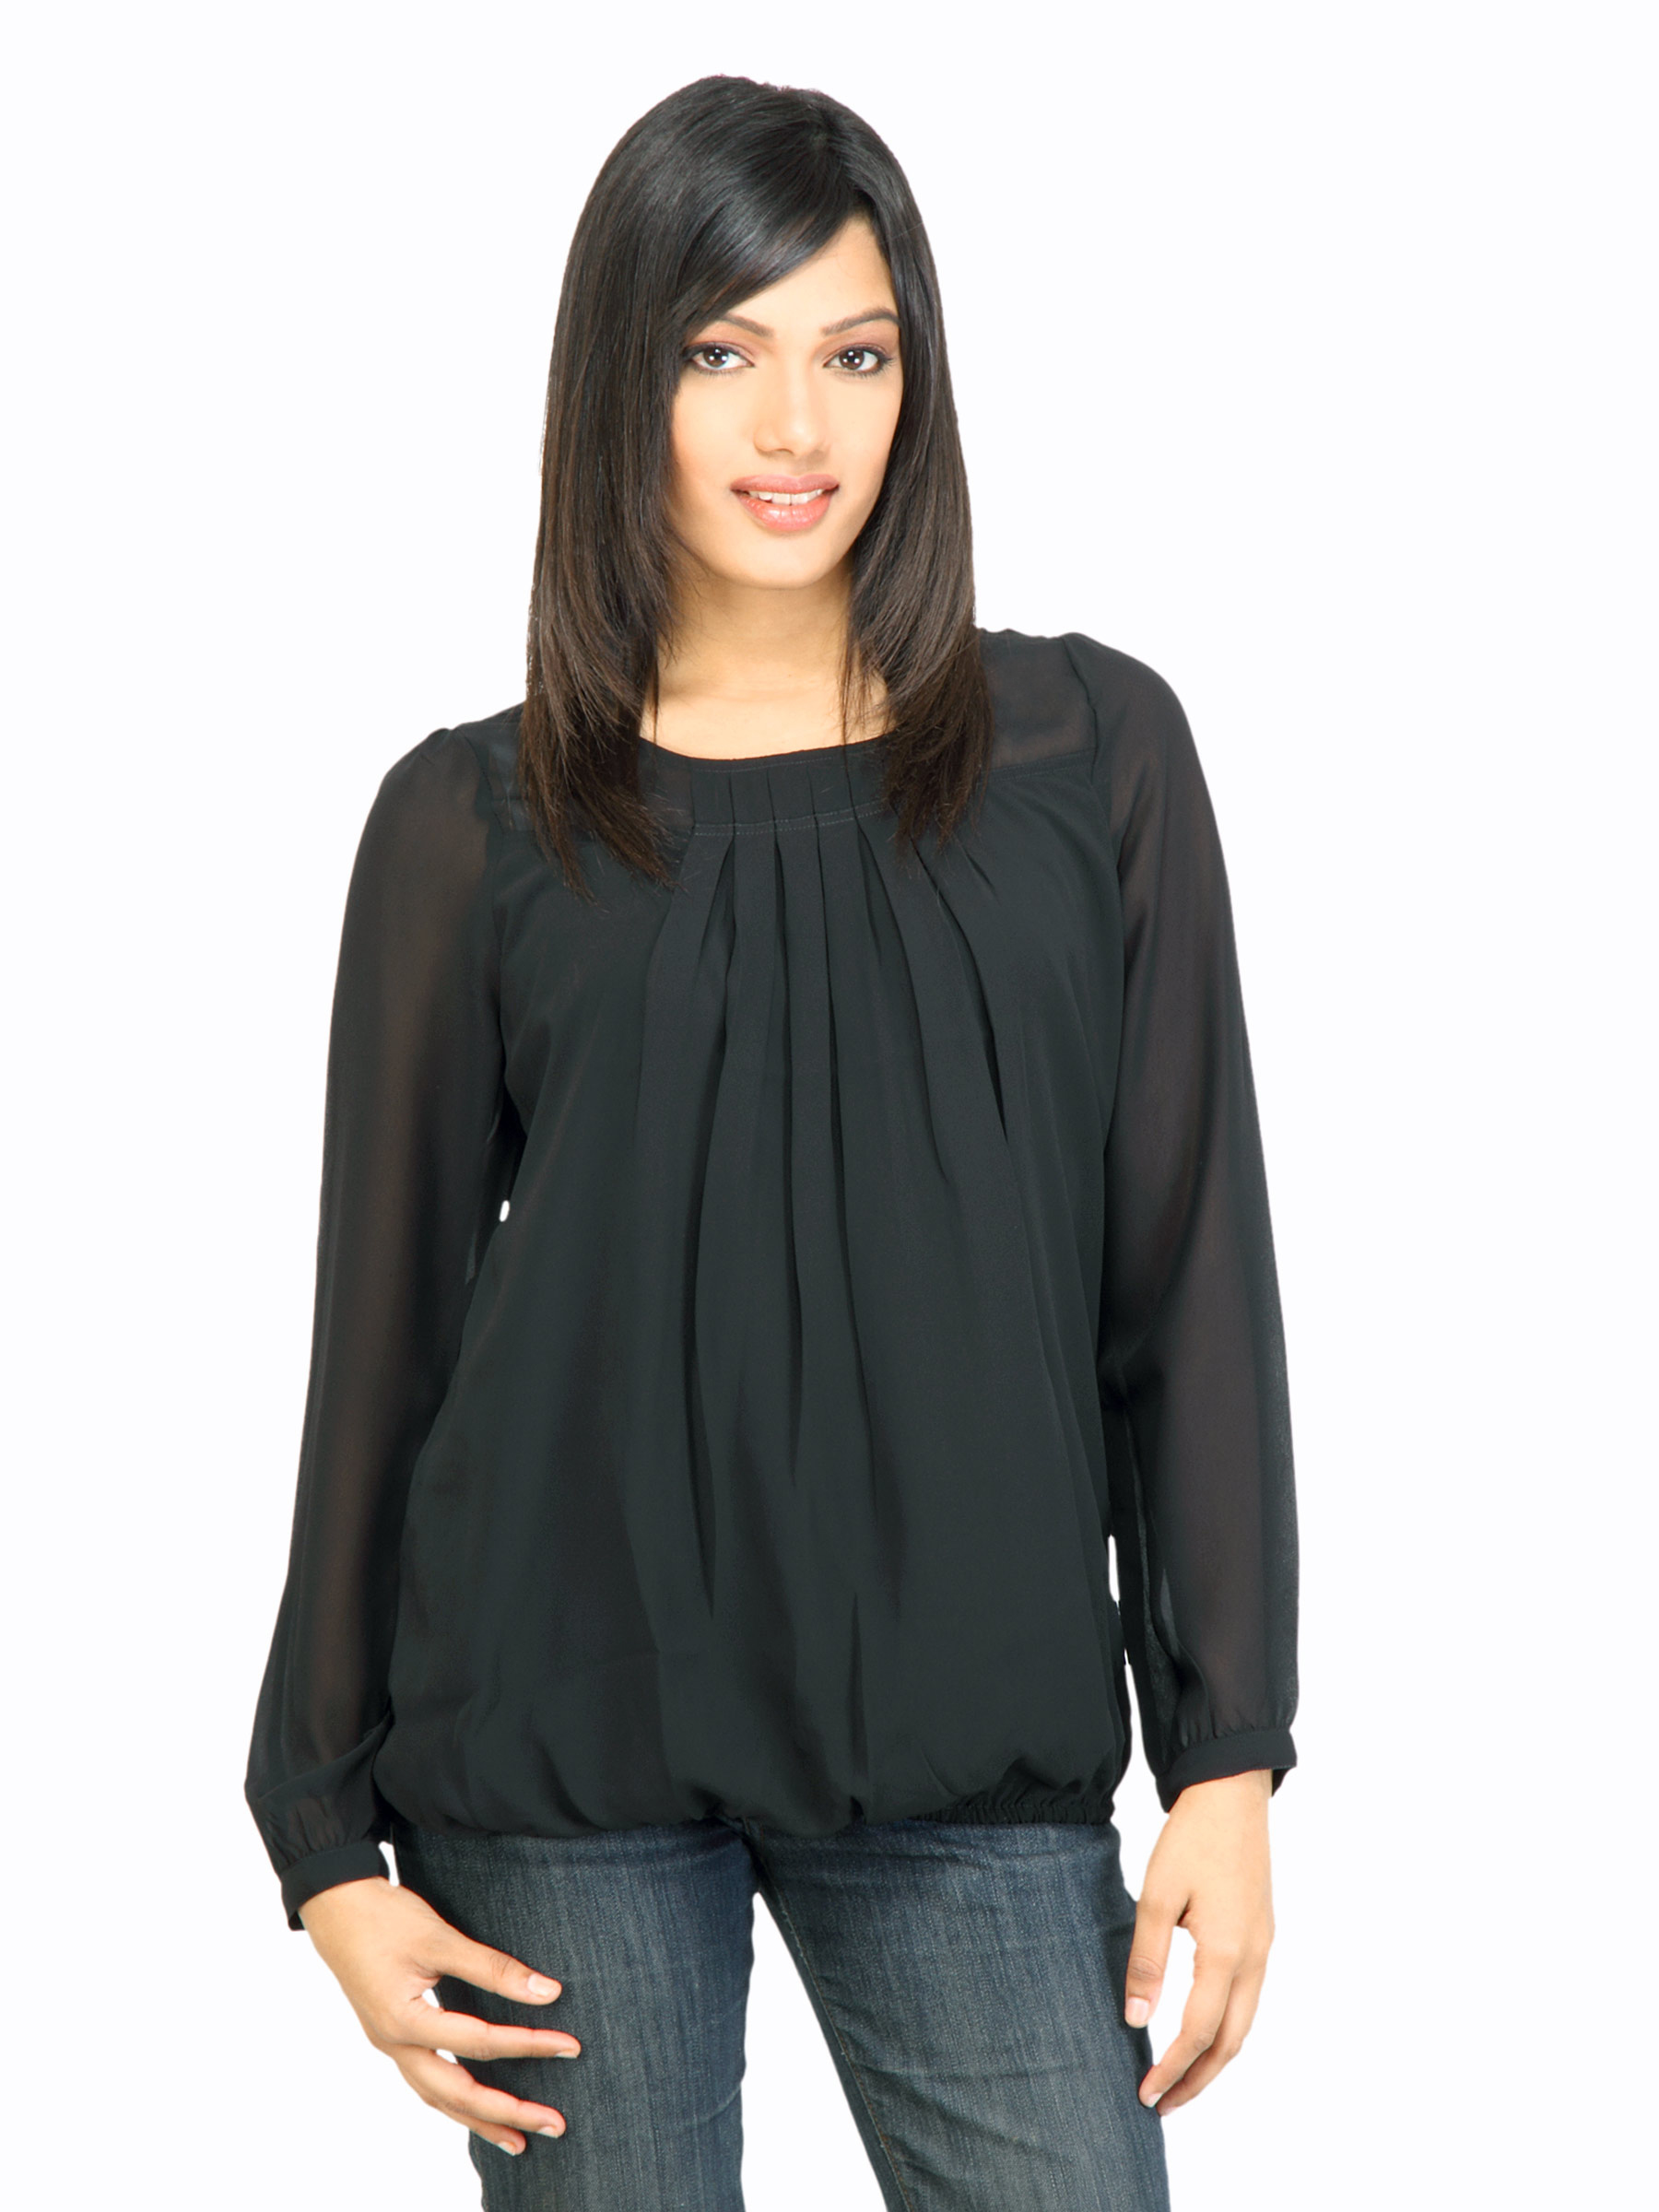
Arrow Woman Cola Black Top
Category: Apparel / Topwear / Tops
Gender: Women
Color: Black
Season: Fall 2011
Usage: Casual